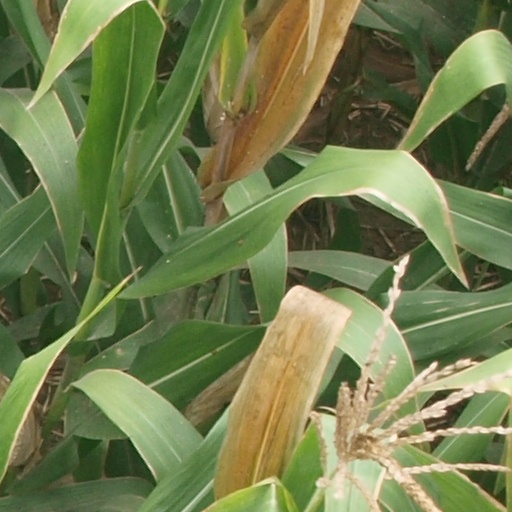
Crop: maize; corn